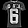
Label: T - shirt / top